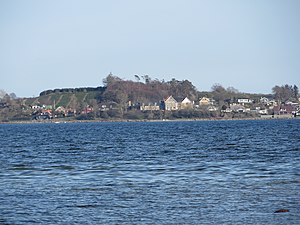
Brunsnæs
Brunsnæs set fra Holnæs.
Brunsnæs er en meget lille fjordlandsby i Broager Sogn i Sønderjylland beliggende på sydvestsiden af Broager Land ud til Flensborg Fjord. Historisk har det været et gammelt færgeleje med forbindelse til Holnæs i området Angel i Sydslesvig.